Okitsura

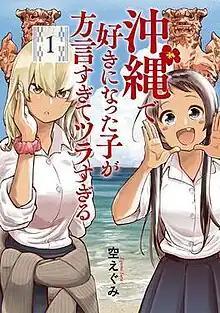
First volume cover

is a Japanese manga series written and illustrated by Egumi Sora. It began serialization on Shinchosha's "Kurage Bunch" website in January 2020. An anime television series adaptation produced by Millepensee aired from January to March 2025.